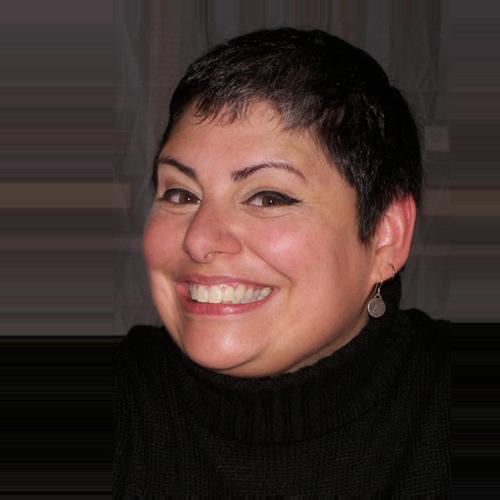
Age: 38